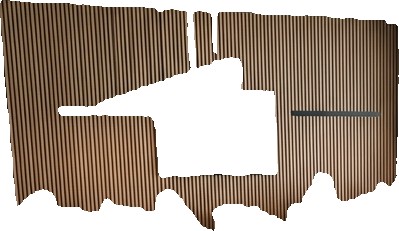
Surface category: wall